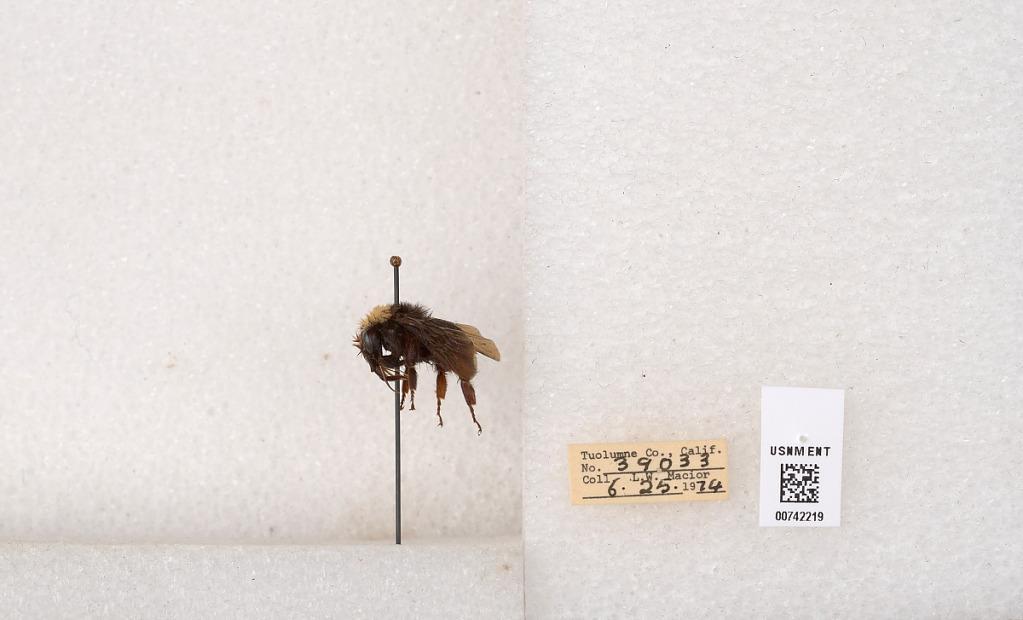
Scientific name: Bombus (Pyrobombus) vosnesenskii Radoszkowski
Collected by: L. Macior
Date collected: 1974-6-25
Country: United States
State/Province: California
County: Tuolumne
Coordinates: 37.9712, -120.228